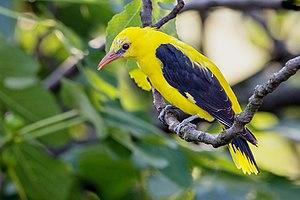
Loriot d'Europe